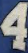
Number: 4